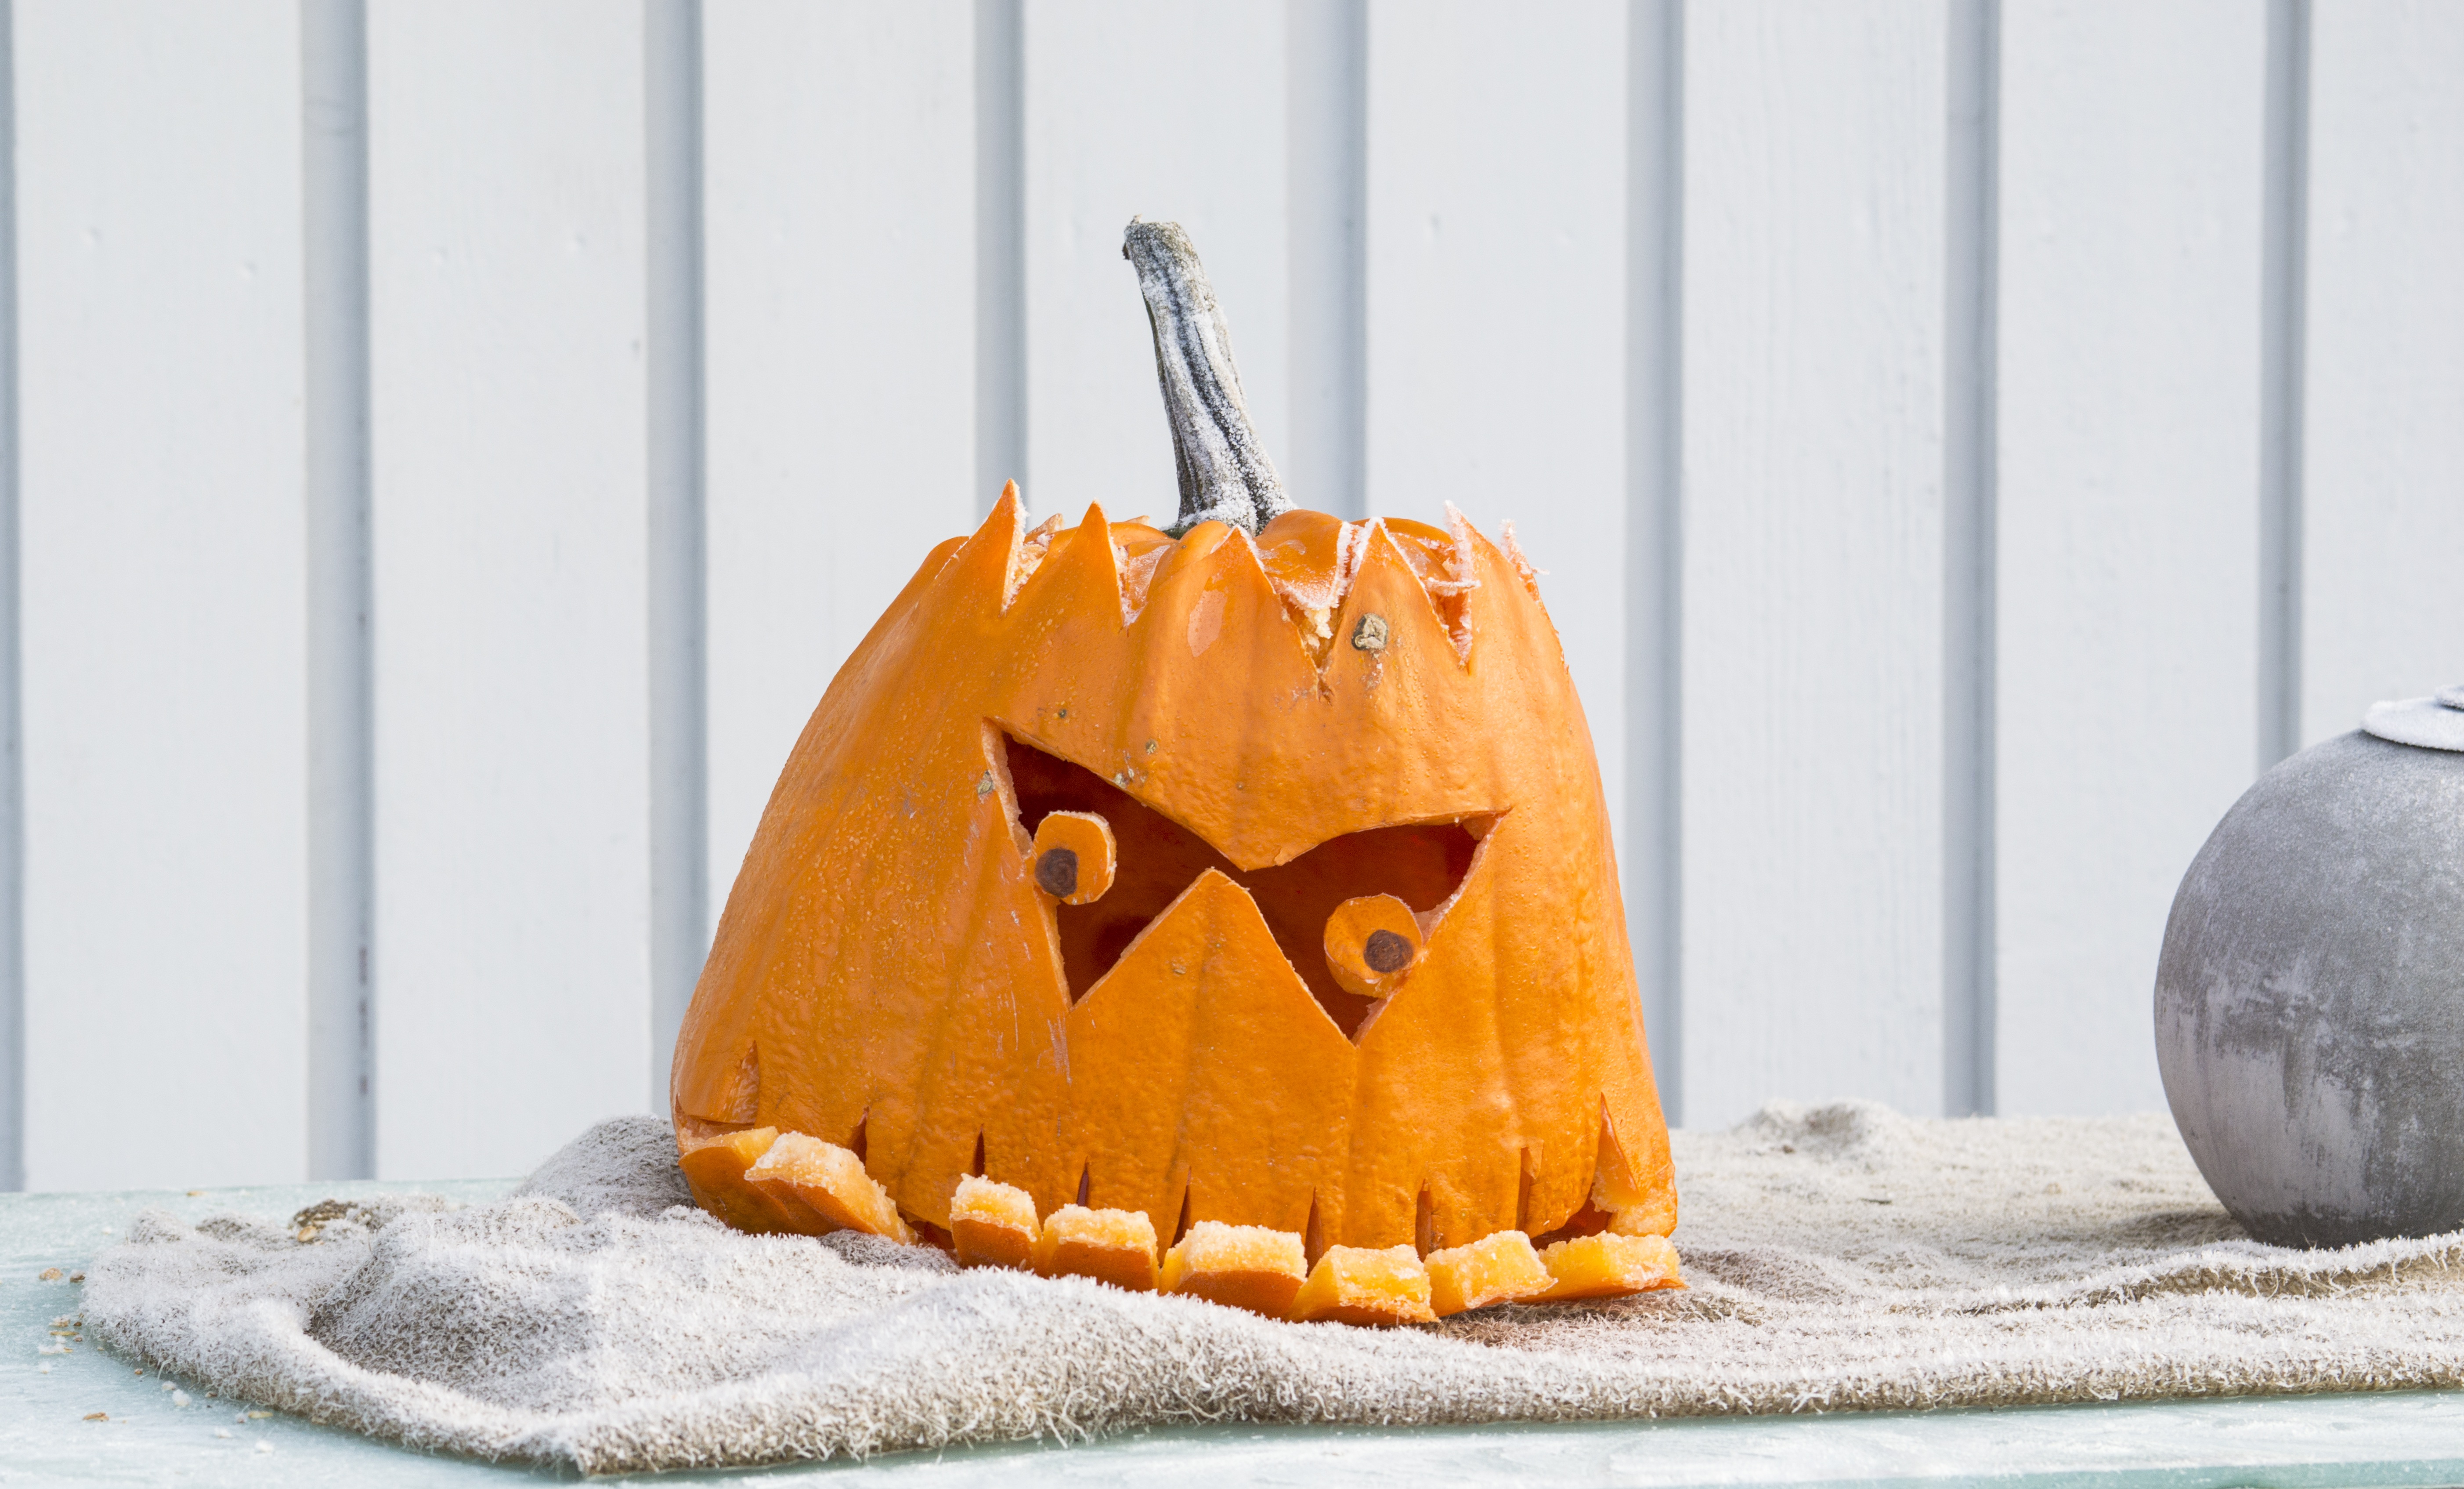
orange, autumn, pumpkin, halloween, halloween party, underbite